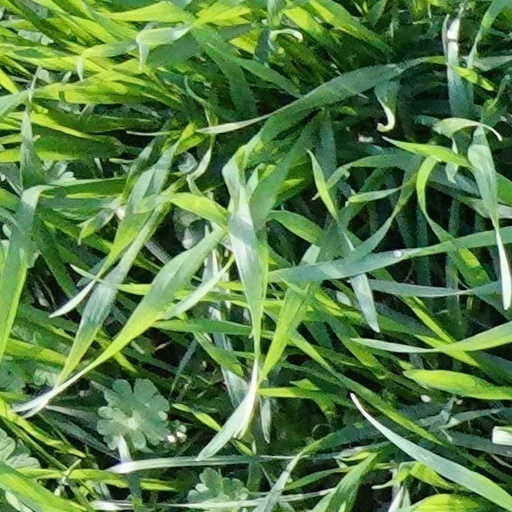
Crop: wheat